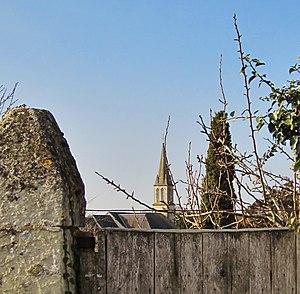
Vue sur l´eglise de Houssay